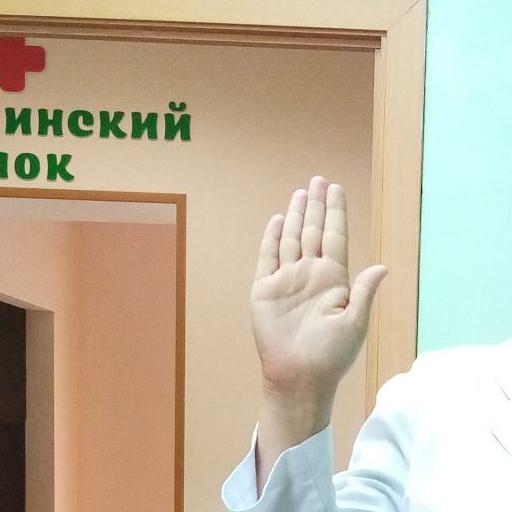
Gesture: stop